Fula people

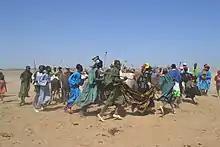
Fulani herders in Mali

The Fulani believe that the expansion of the grazing reserves will boost livestock population, lessen the difficulty of herding, reduce seasonal migration, and enhance the interaction among farmers, pastoralists, and rural dwellers. Despite these expectations, grazing reserves are not within the reach of about three-quarters of the nomadic Fulani in Nigeria, who number in the millions, and about sixty per cent of migrant pastoralists who use the existing grazing reserves keep to the same reserves every year. The number and the distribution of the grazing reserves in Nigeria range from insufficient to severely insufficient for Fulani livestock. In countries like Nigeria, Cameroon, and Burkina Faso where some cow supplies are dependent on the Fulani, such conflicts lead to hikes in beef prices. In recent times, the Nigerian senate and other lawmakers have been bitterly divided in attempts to pass bills on grazing lands and migration "corridors" for Fulani Herdsmen. This was mainly due to Southern and Central Nigerian lawmakers opposing the proposal, and Northern Lawmakers being in support. Fulani extremists are involved in herder-farmer conflicts in Nigeria. According to the Global Terrorism Index, a continuous sequence of Fulani attacks across West Africa have occurred in Mali, Central African Republic, Democratic Republic of Congo, and Cameroon. The cumulative fatalities in these attacks is in the thousands.